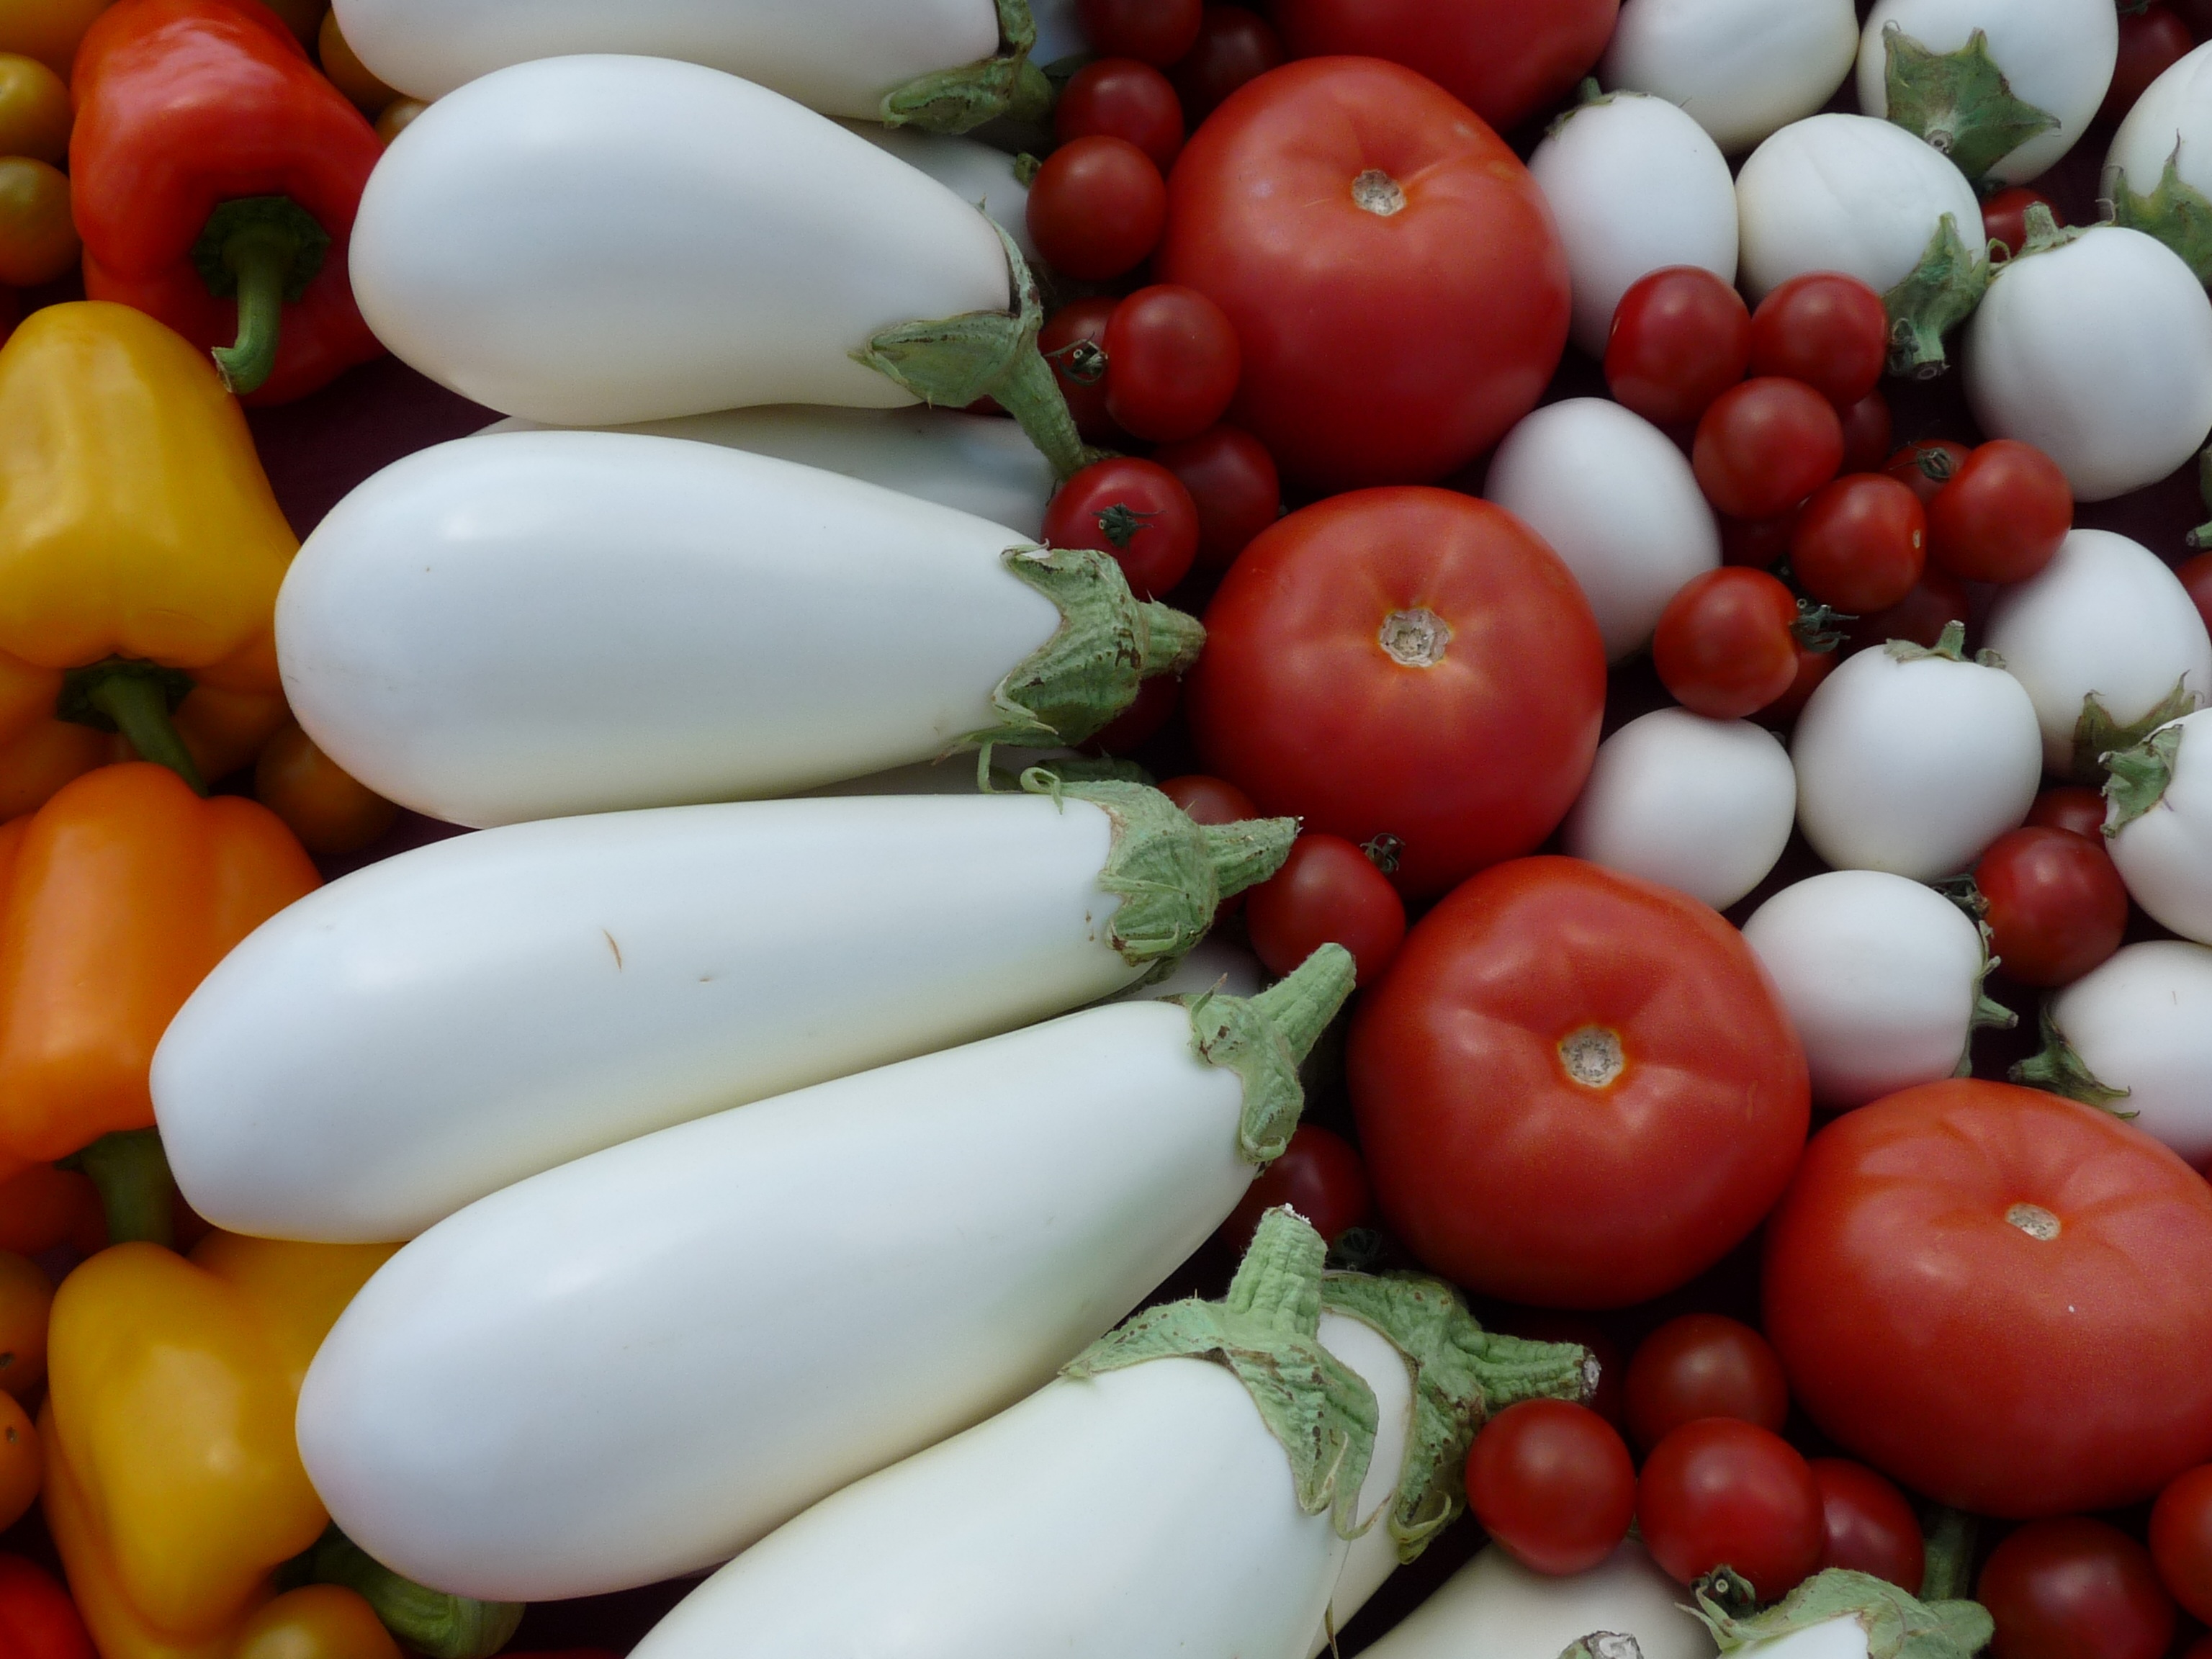
plant, food, pepper, produce, vegetable, market, colorful, healthy, delicious, tomato, vegetables, vegetarian, vitamins, frisch, italian, paprika, eggplant, raw food, flowering plant, land plant